Elio Ciol

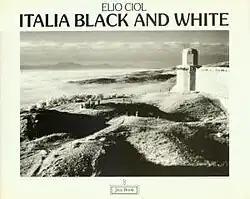
"Italia Black and White", a 1985 collection.

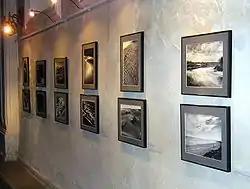
Exhibit in Sejny (Poland) in July 2009

Elio Ciol (born 1929) is an Italian photographer and publisher who was born in Casarsa della Delizia in Friuli-Venezia Giulia, the region where he has principally lived and worked. His father was a photographer who kept a studio in their hometown and Elio was fascinated by the technical aspects and worked in the darkroom as a boy. A formative experience was when, during the Nazi occupation, a German doctor brought in films with photographs of the countryside rather than of people, "photographs that I myself should have been able to do and which I had not done or even imagined." He began practising photography at fifteen, worked full-time in the studio from nineteen, and spent an increasing amount of his free time taking photographs for his own interests. A trip to Assisi in 1951 made a great impression; Ciol subsequently spent much time there, taking many photographs.